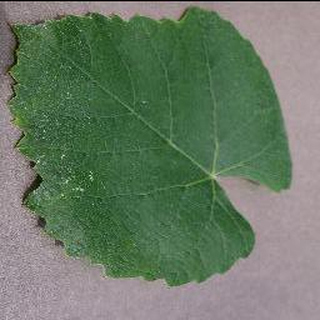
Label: healthy_grape